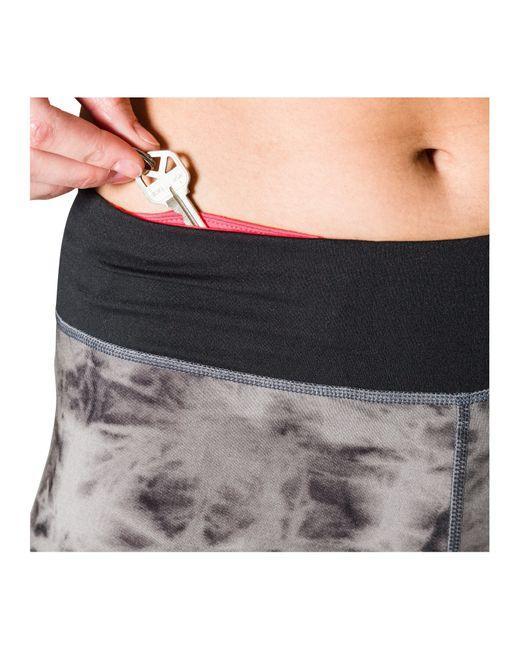
Graue und schwarze Textur-Unterbekleidung für Damen